Andromeda (mythology)

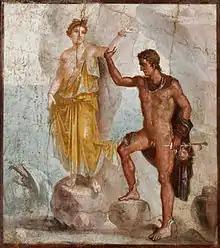
Perseus freeing Andromeda after killing Cetus, 1st century AD fresco from the Casa Dei Dioscuri, Pompeii

In Greek mythology, Andromeda (or ) is the daughter of Cepheus, the king of Aethiopia, and his wife, Cassiopeia. When Cassiopeia boasts that she (or Andromeda) is more beautiful than the Nereids, Poseidon sends the sea monster Cetus to ravage the coast of Aethiopia as divine punishment. Queen Cassiopeia understands that chaining Andromeda to a rock as a human sacrifice is what will appease Poseidon. Perseus finds her as he is coming back from his quest to decapitate Medusa, and brings her back to Greece to marry her and let her reign as his queen. With the head of Medusa, Perseus petrifies Cetus to stop it from terrorizing the coast any longer.